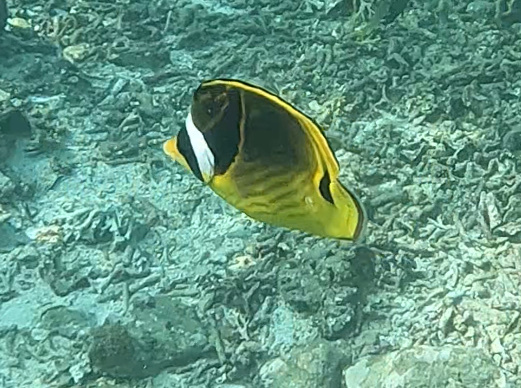
Chaetodon lunula (Raccoon Butterflyfish)